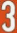
Number: 3